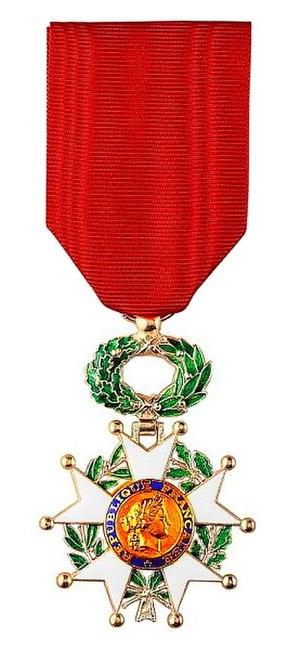
Cet article dresse la liste des villes décorées de la Légion d'honneur. En tout, 64 villes françaises et 7 villes étrangères ont reçu la plus haute décoration honorifique française.
Cette page concerne les événements qui se sont produits durant l'année 1919 en Lorraine.
L’ordre national de la Légion d'honneur est l'institution qui, sous l'égide du grand chancelier et du grand maître, est chargée de décerner la plus haute décoration honorifique française. Instituée le 19 mai 1802 par Bonaparte, alors premier Consul de la République, elle récompense depuis ses origines les militaires comme les civils ayant rendu des « services éminents » à la Nation.
Hubert Reeves, né le 13 juillet 1932 à Montréal, est un astrophysicien, vulgarisateur scientifique et écologiste canadien naturalisé français.
Alexandre Turpault, né Marie-Alexandre Turpault le 14 mars 1819 à Cerizay et mort le 12 février 1899 à Cholet, est un fabricant de toiles à Cholet, qui a fondé sa maison, spécialiste du linge de maison de luxe.